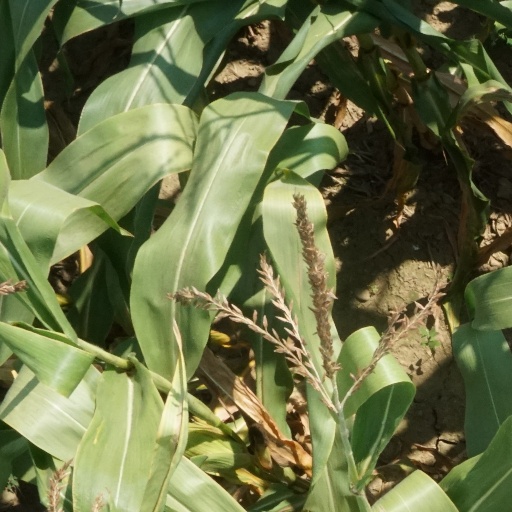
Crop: maize; corn